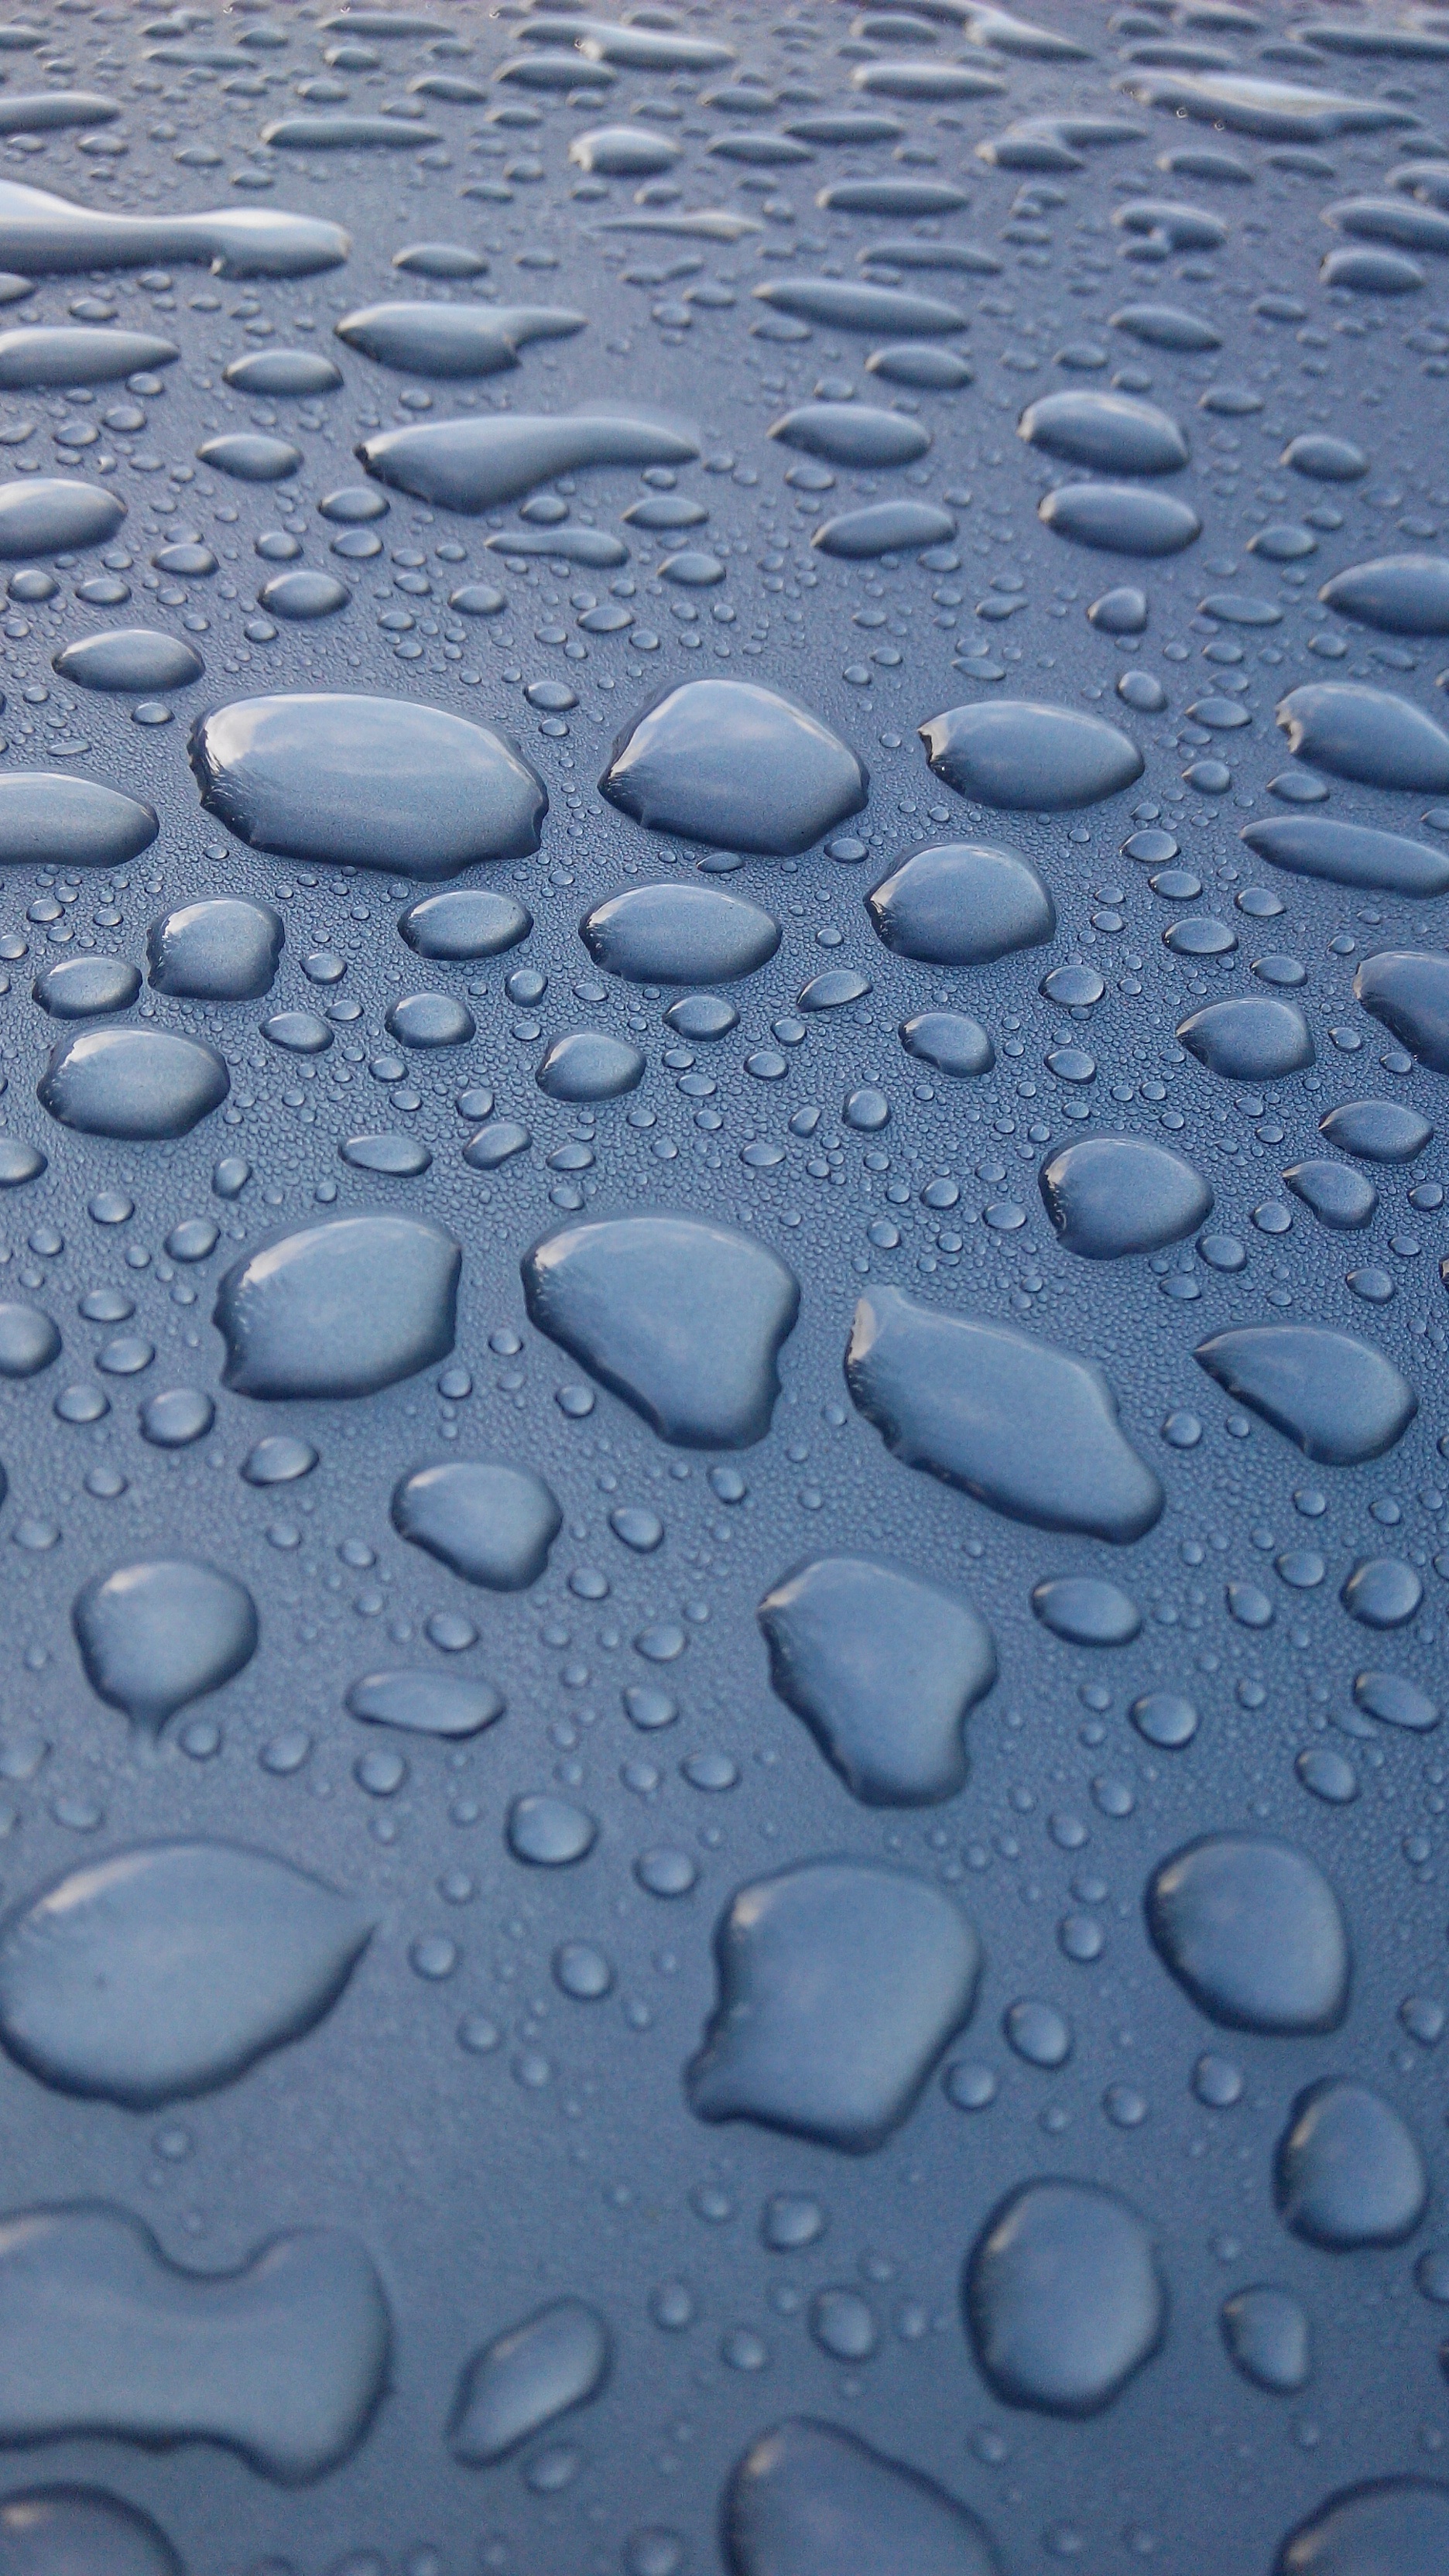
water, drop, light, car, rain, leaf, petal, ice, blue, monochrome, circle, freezing, light and shadow